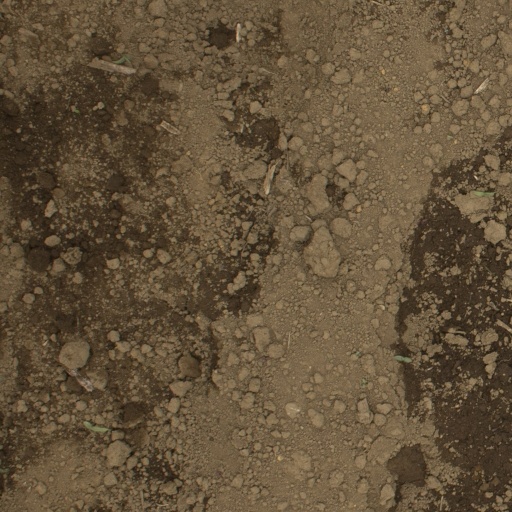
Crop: Jerusalem artichoke